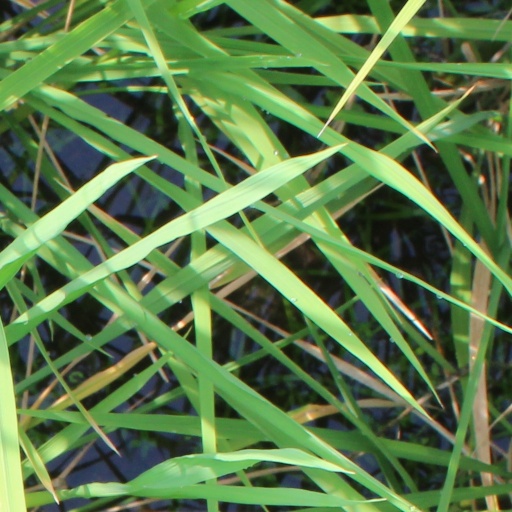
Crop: rice